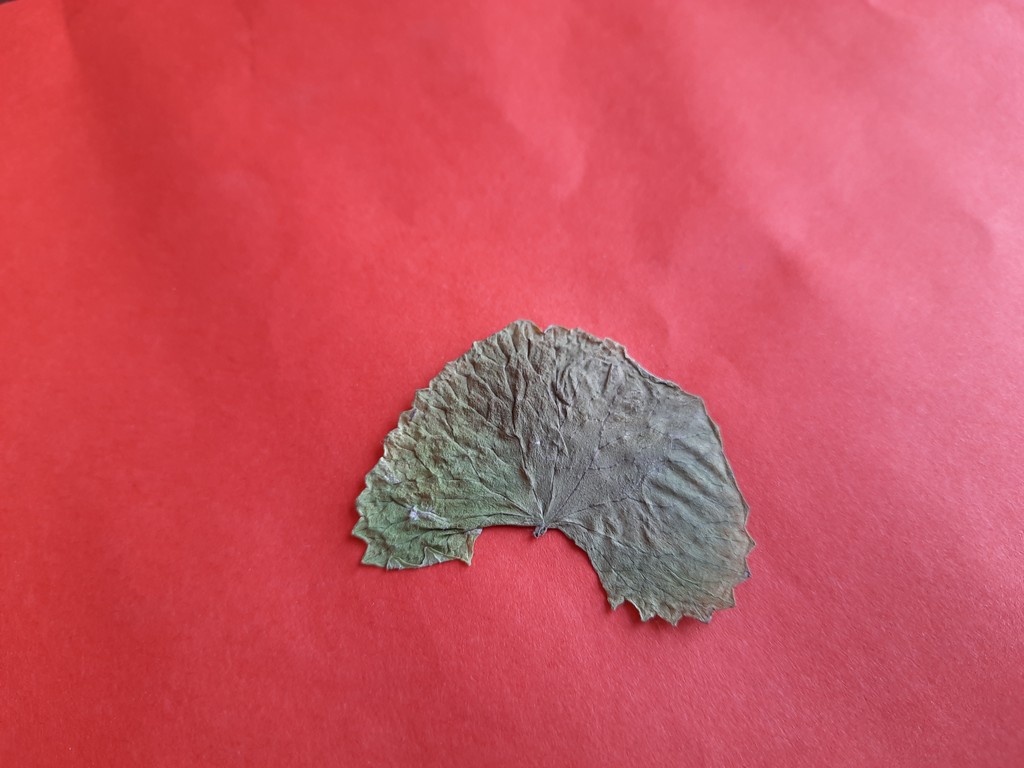
Label: Dried